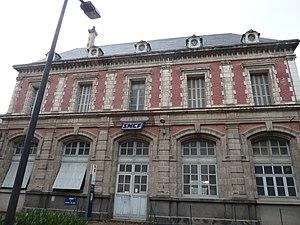
Gare de Lexos (82)
Varen est une commune française située dans le département de Tarn-et-Garonne, en région Occitanie.
Cet article recense les gares ferroviaires françaises classées ou inscrites au titre des monuments historiques.
La ligne de Lexos à Montauban-Ville-Bourbon est une ligne ferroviaire française à écartement standard et à voie unique non électrifiée de la région Midi-Pyrénées. Elle reliait les gares de Lexos et de Montauban en suivant la vallée de l'Aveyron.